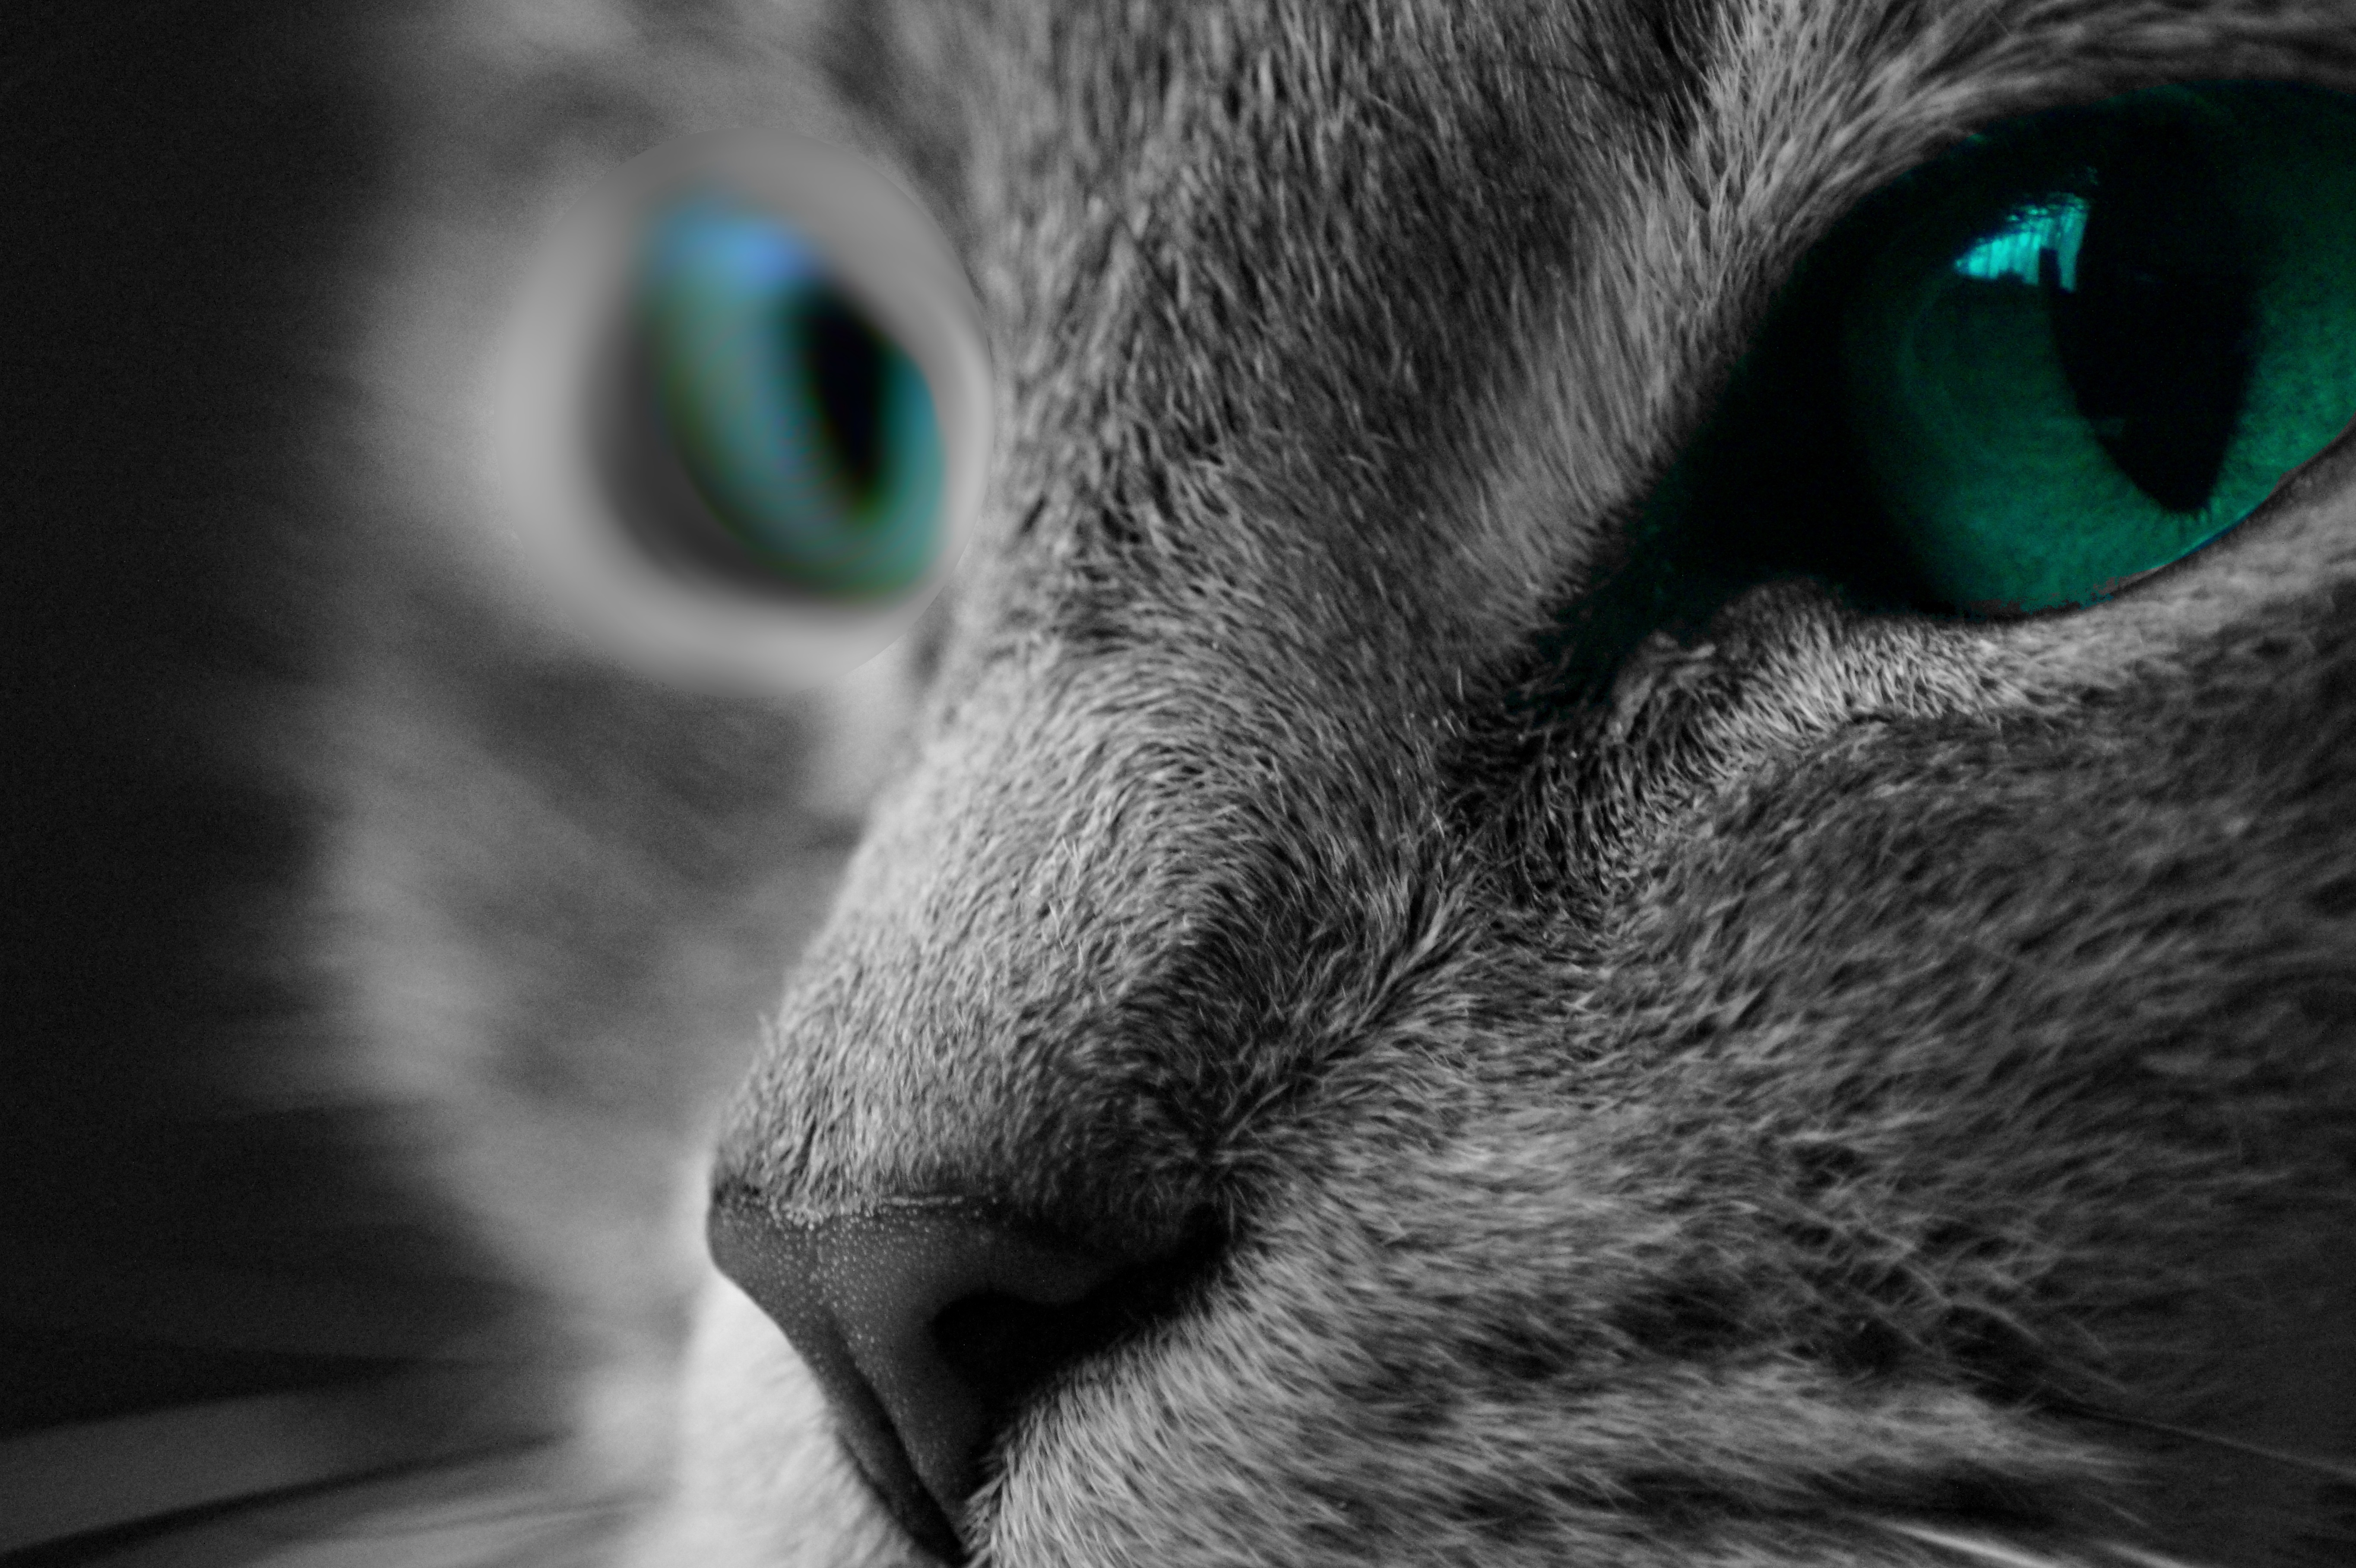
nature, black and white, photography, animal, cute, pet, fur, kitten, cat, macro, feline, mammal, black cat, black, monochrome, close up, nose, eyes, whiskers, grey, kitty, snout, eye, vertebrate, horizontal, domestic, organ, macro photography, monochrome photography, small to medium sized cats, cat like mammal